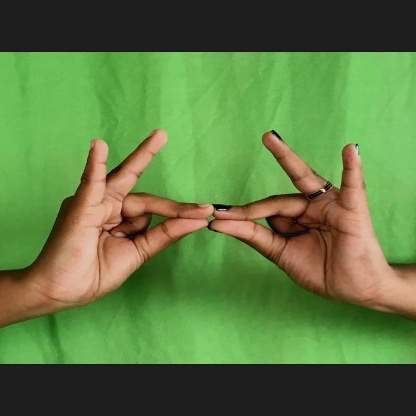
Mudra: Sakata